Answer in natural language. Which object is closer to black glossy countertop (highlighted by a red box), blurry image (highlighted by a blue box) or Doorway (highlighted by a green box)? Choose between the following options: Doorway (highlighted by a green box) or blurry image (highlighted by a blue box)
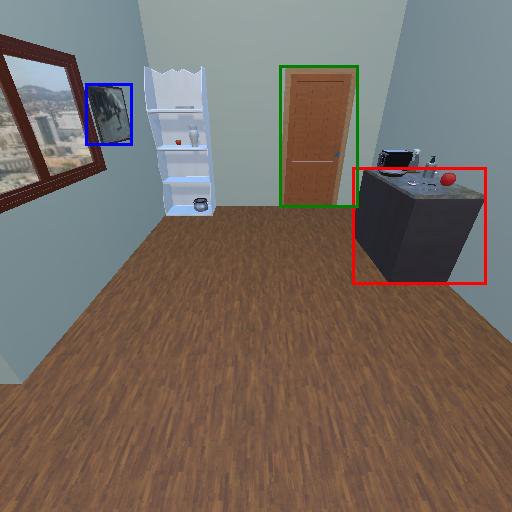
<answer>Doorway (highlighted by a green box)</answer>